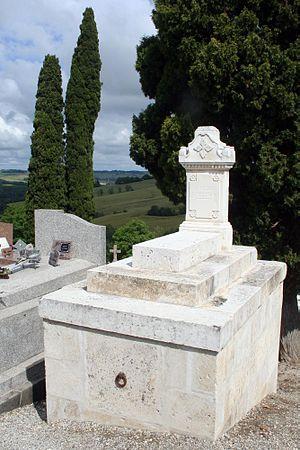
Tombeau de la princesse Aurélie Ghika à Lectoure (Gers, France)
Henriette Aurélie Soubiran, dite de Soubiran, par mariage princesse Ghika, est une femme de lettres française née à Caen le 27 mars 1820, morte à Lectoure le 21 février 1904.